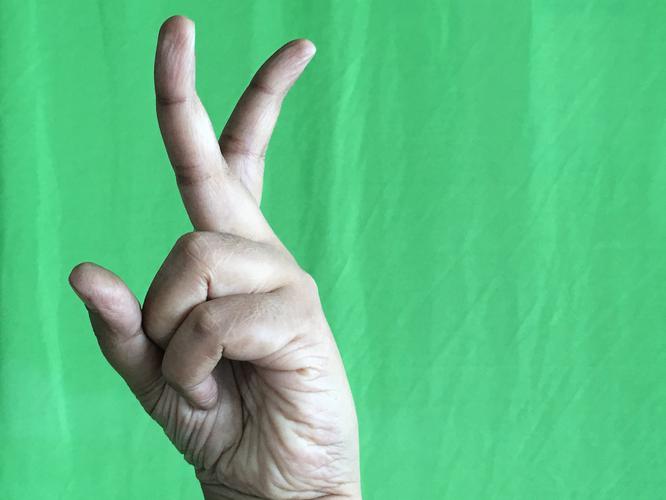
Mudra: Katrimukha
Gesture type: single_hand